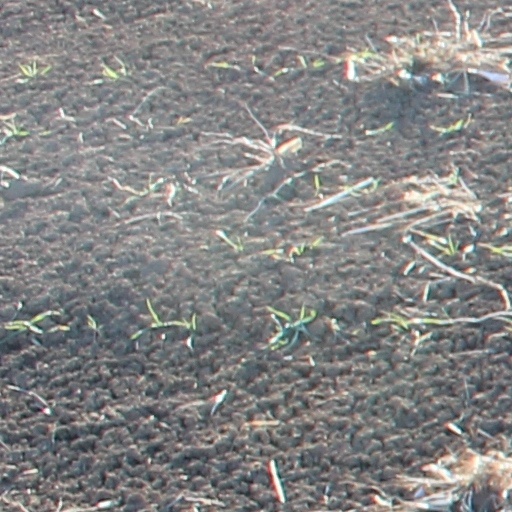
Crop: wheat